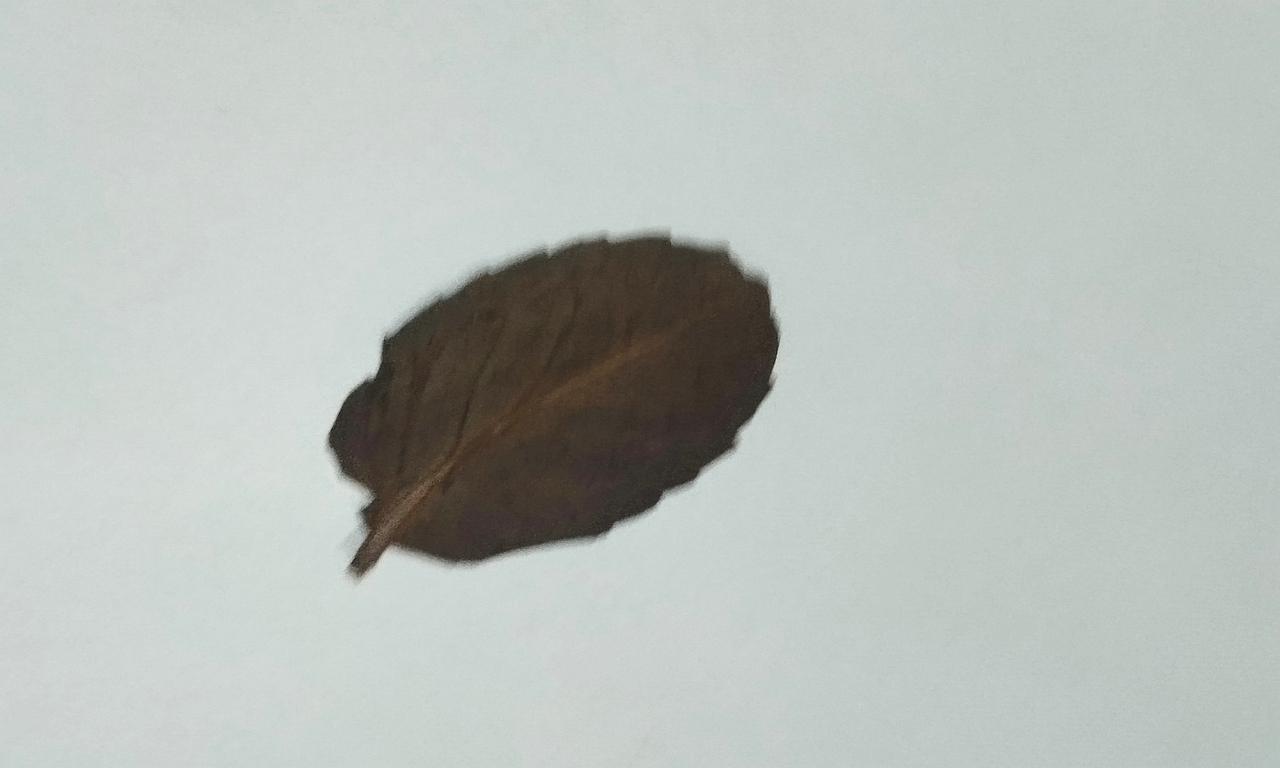
Label: Dried